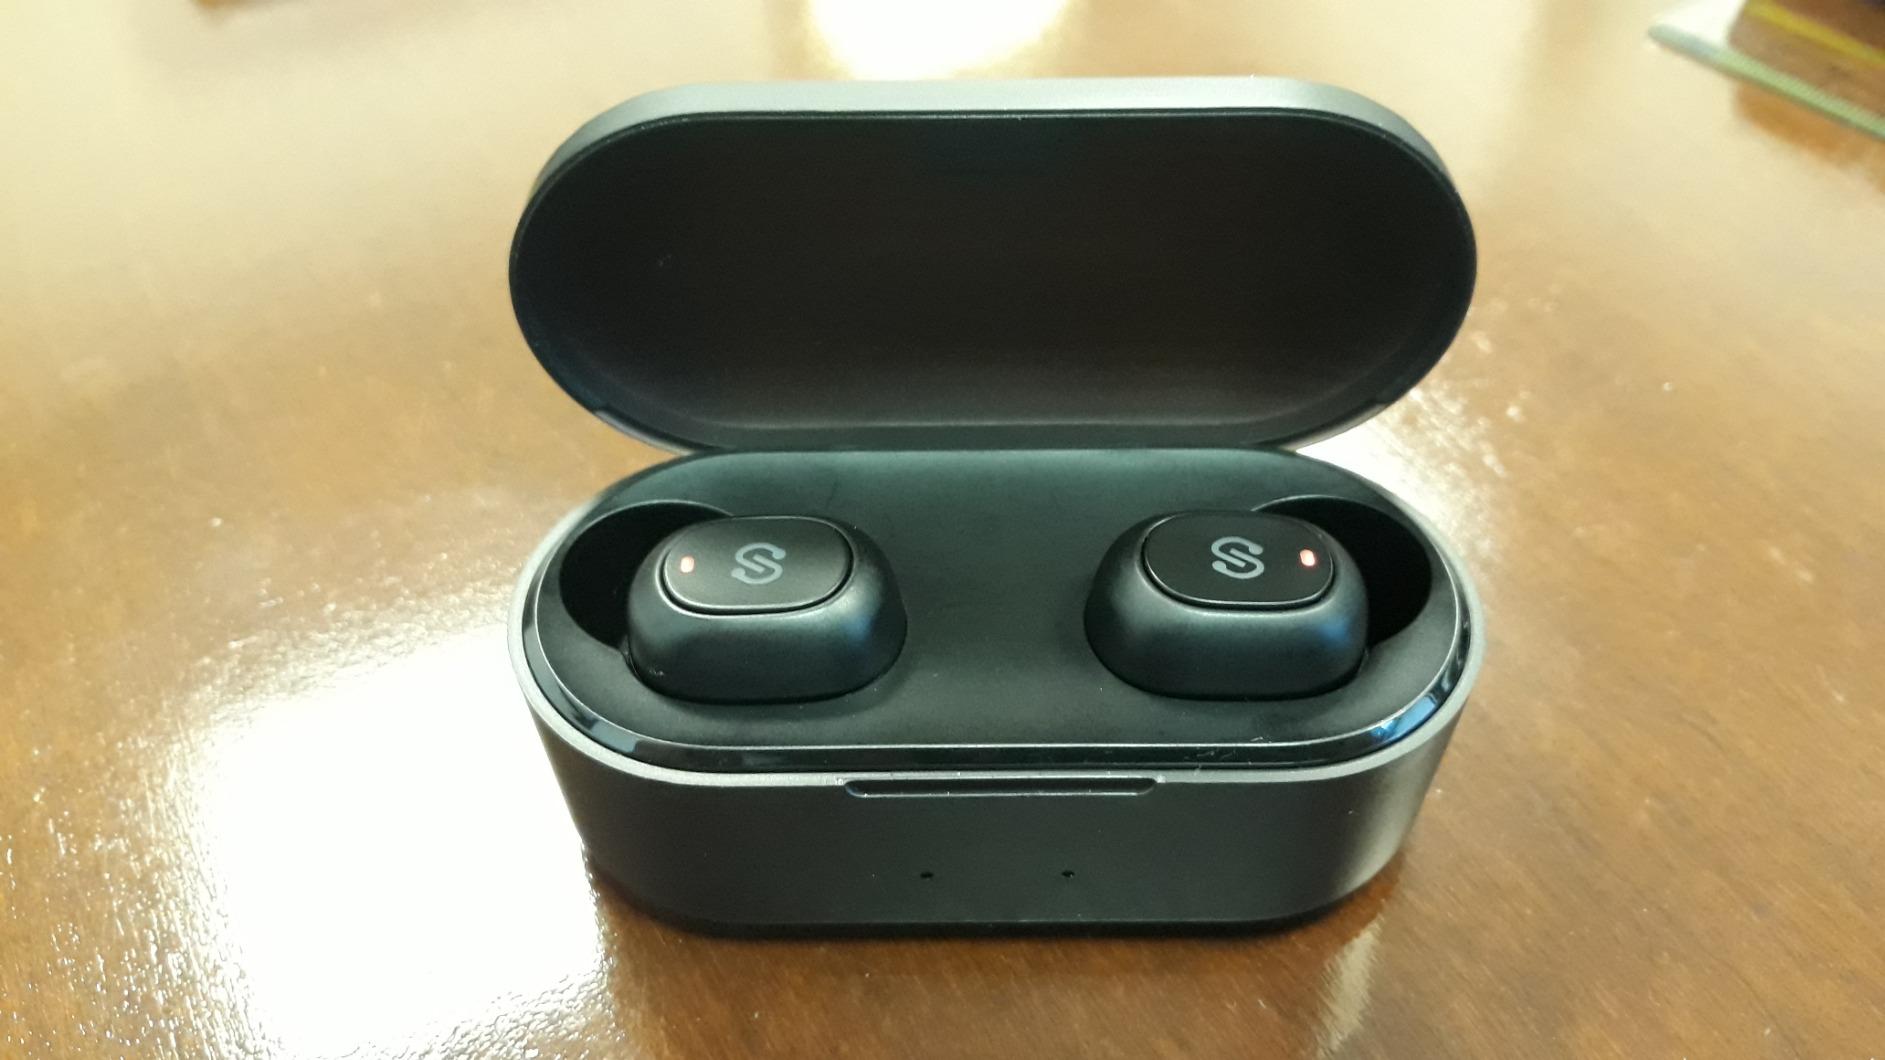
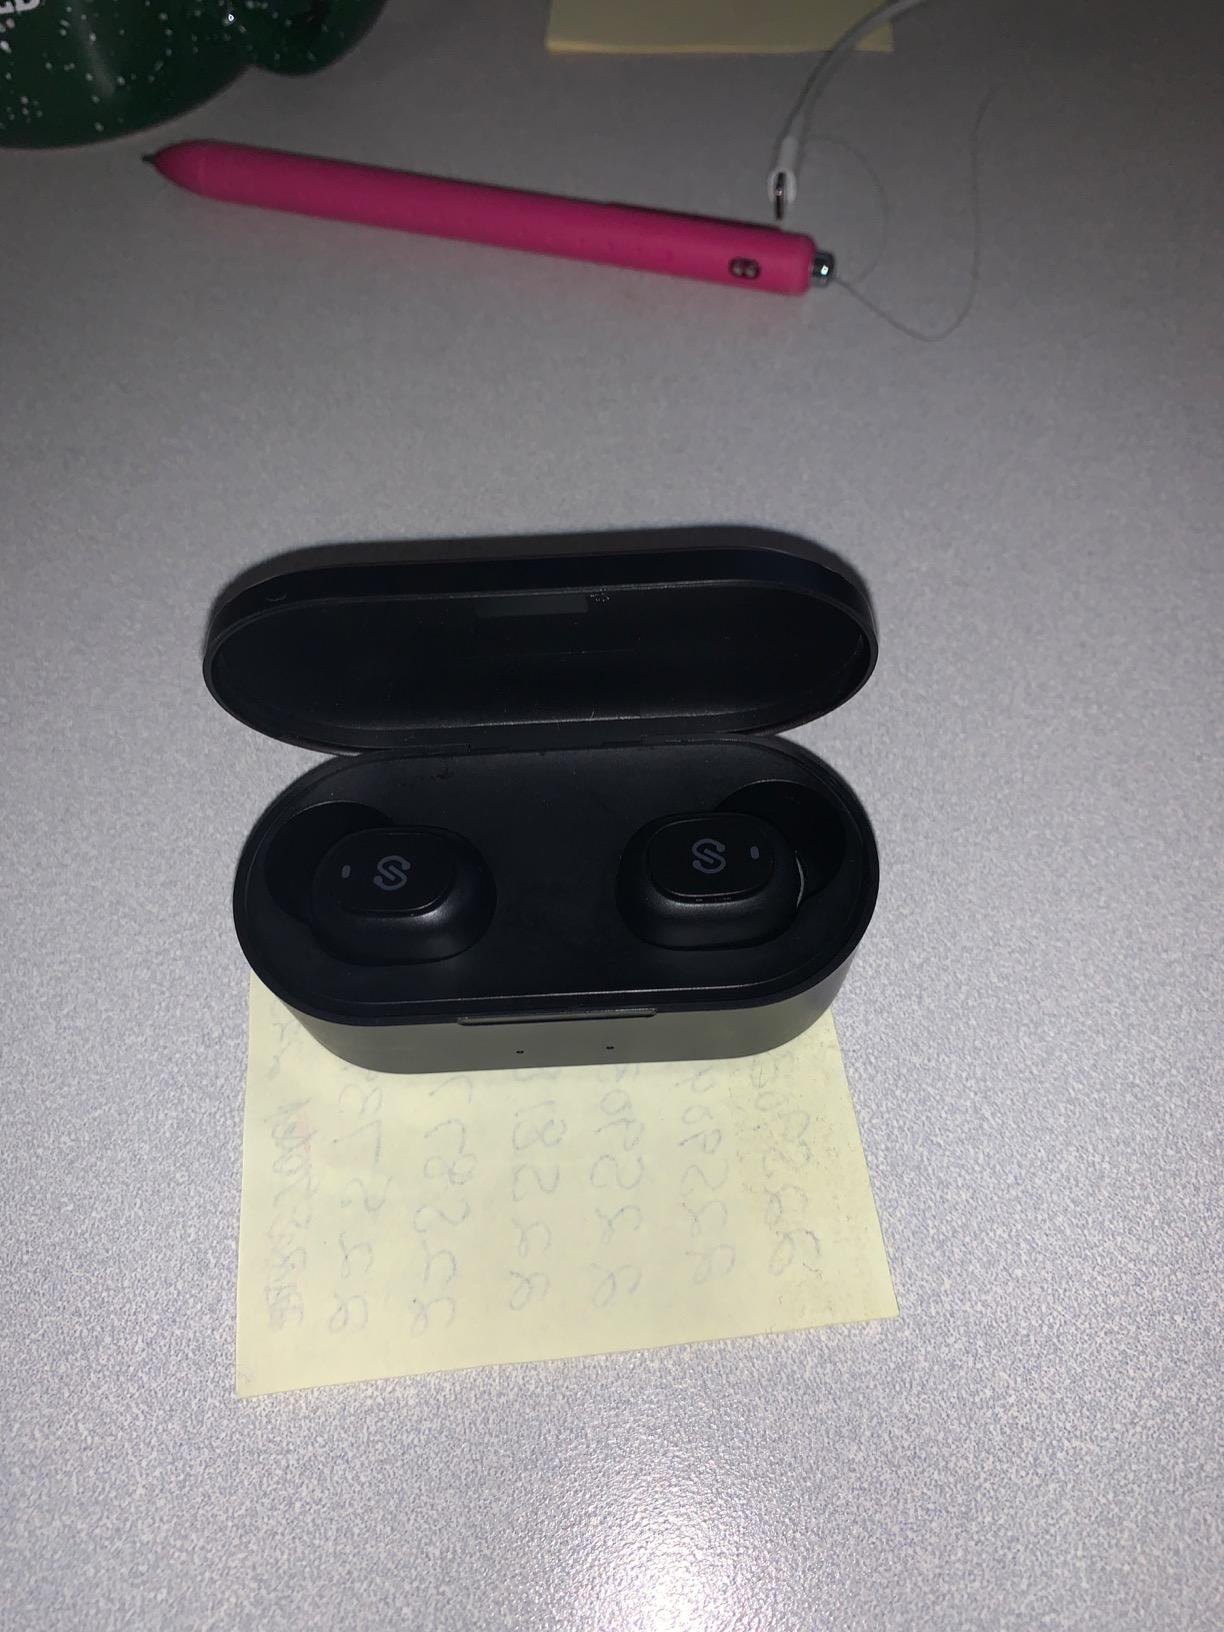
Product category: earbuds
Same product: yes